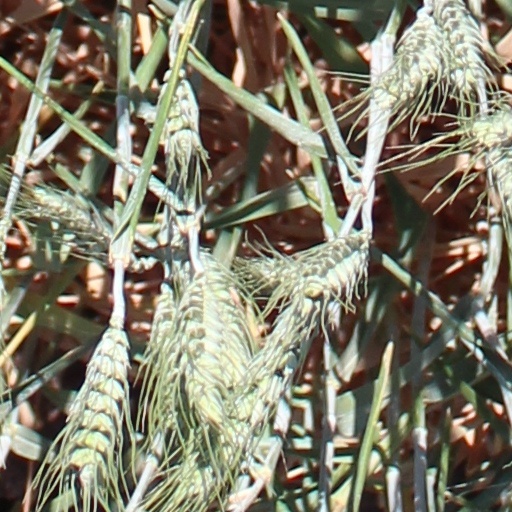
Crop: wheat